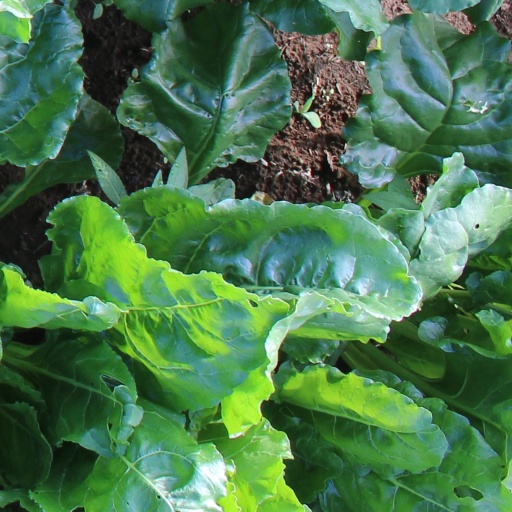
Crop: sugar beet